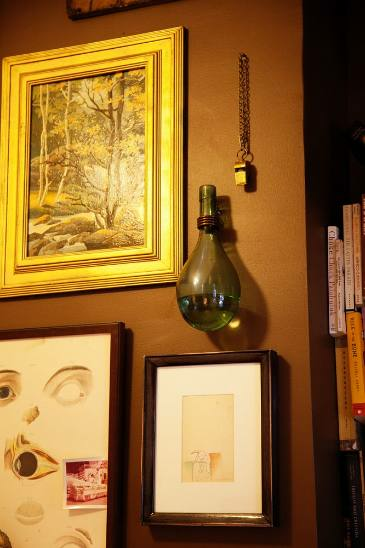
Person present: No